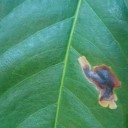
Label: Miner